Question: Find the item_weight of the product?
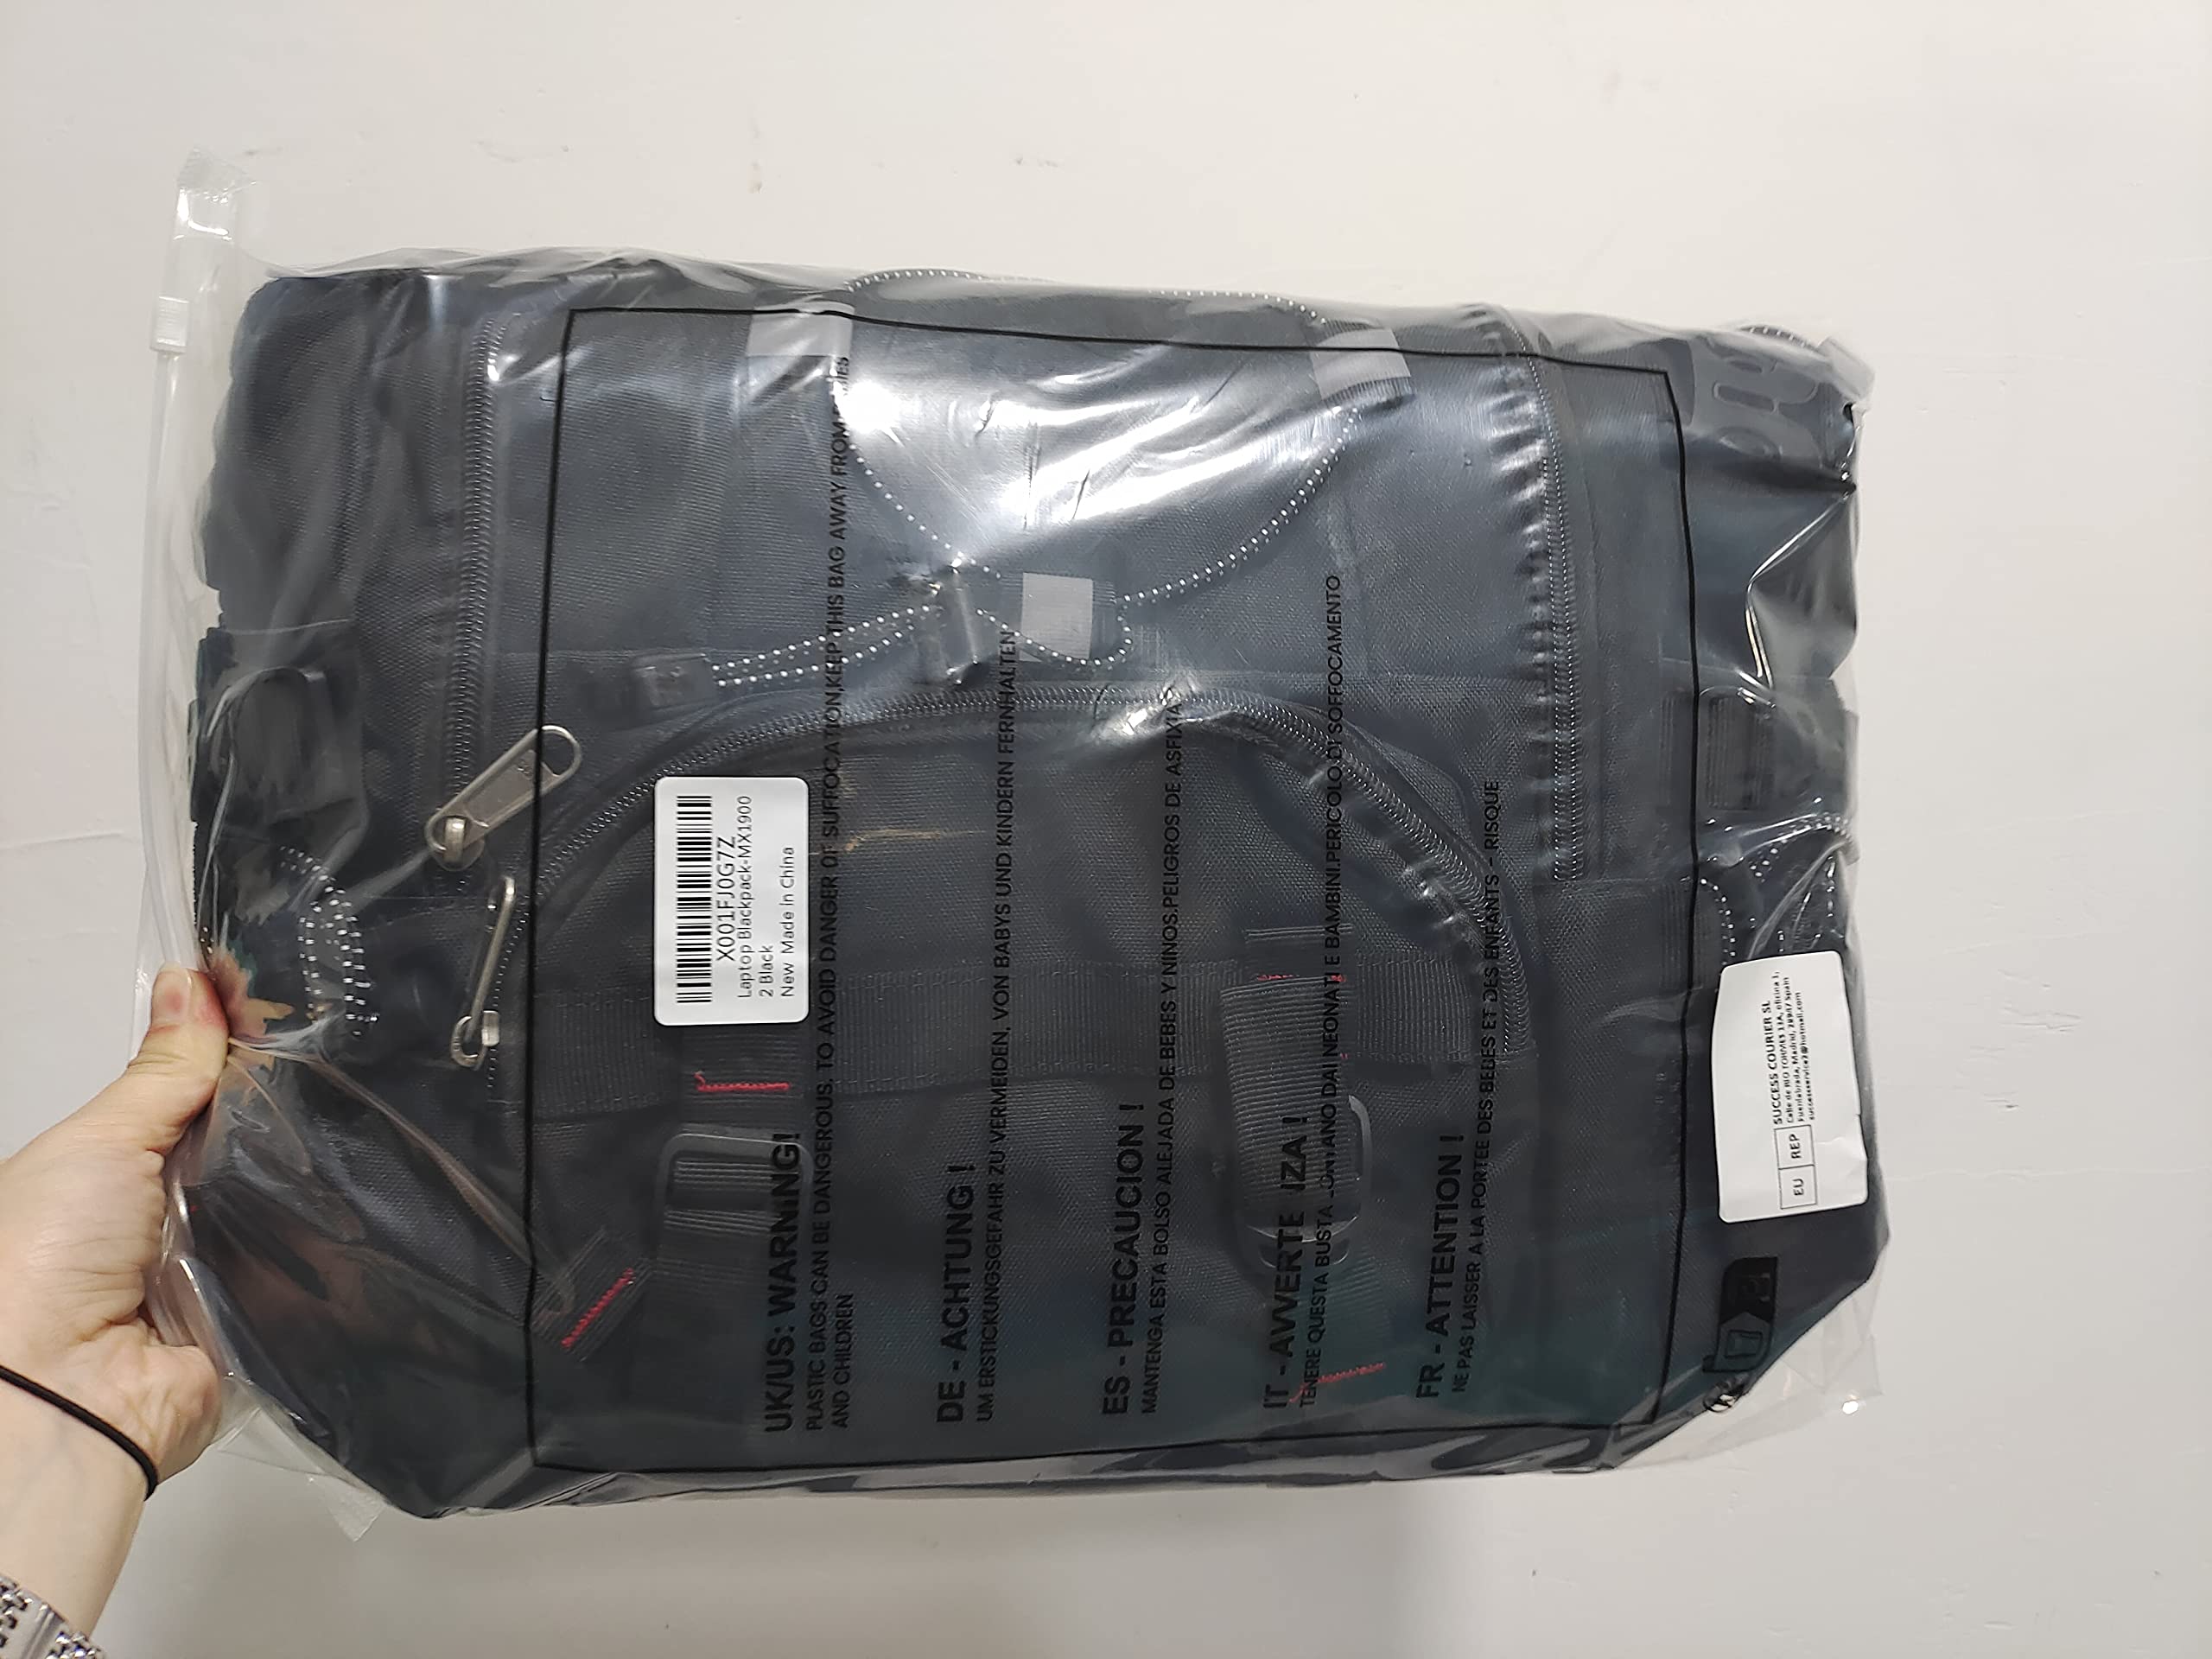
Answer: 0.0 gram